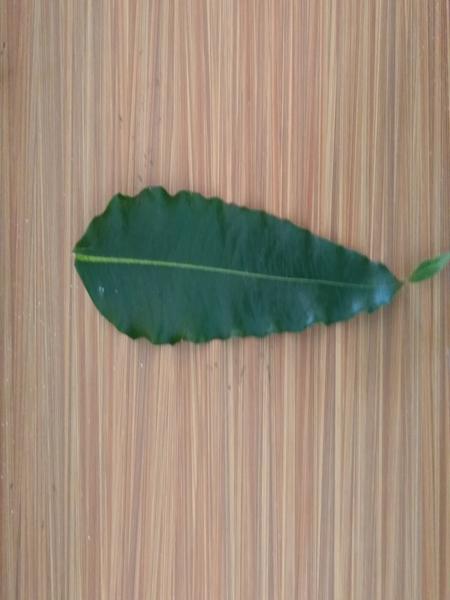
Plant: ashoka